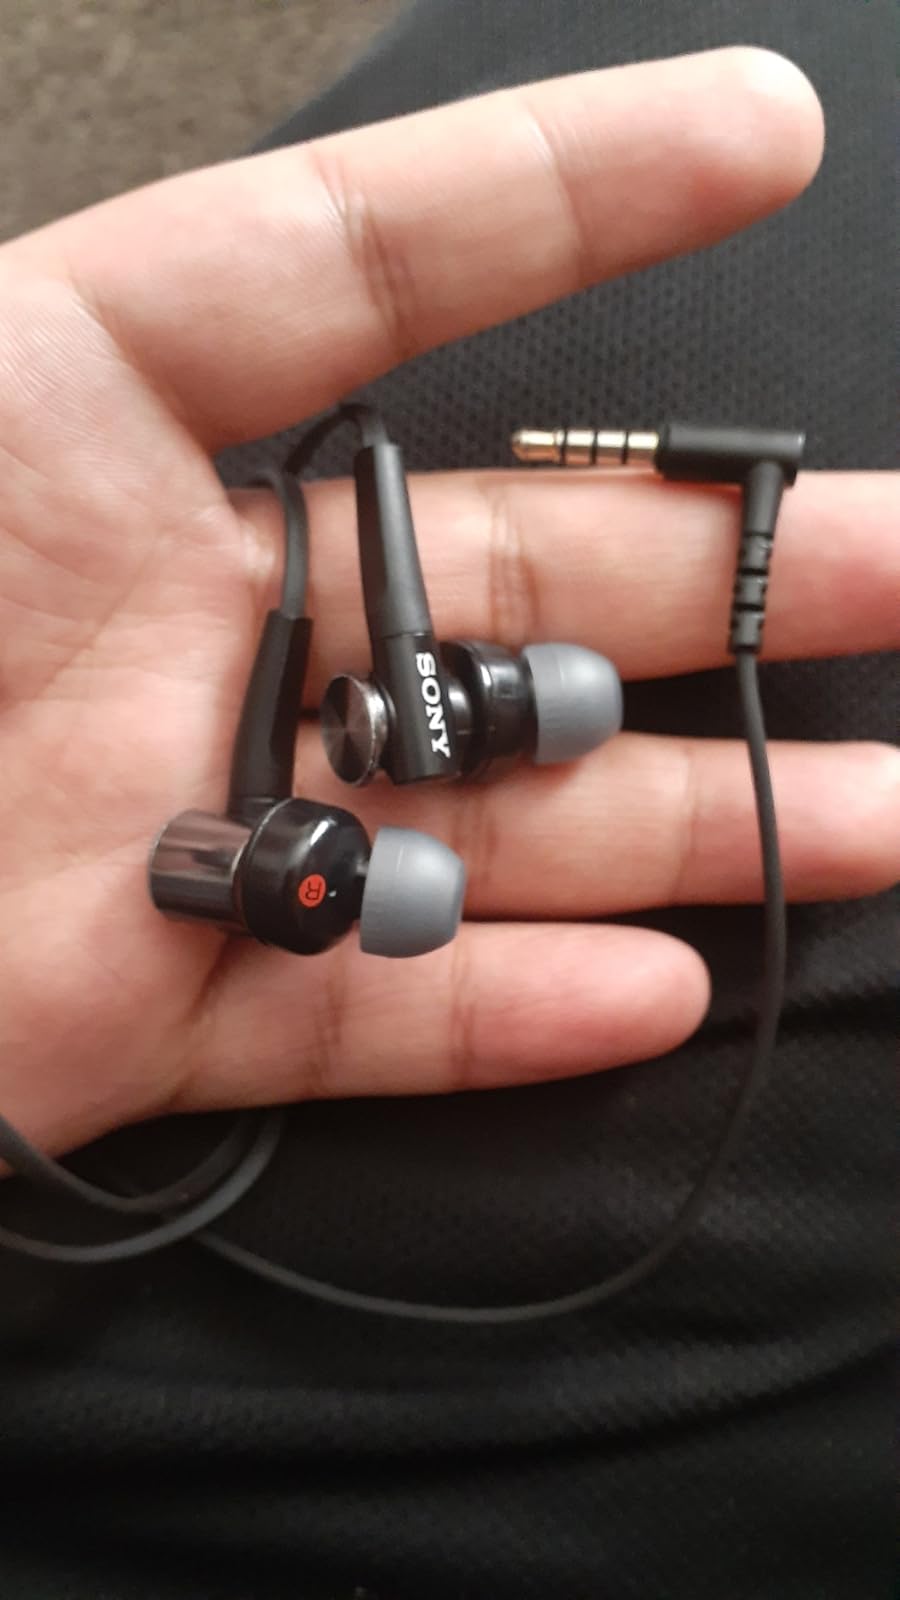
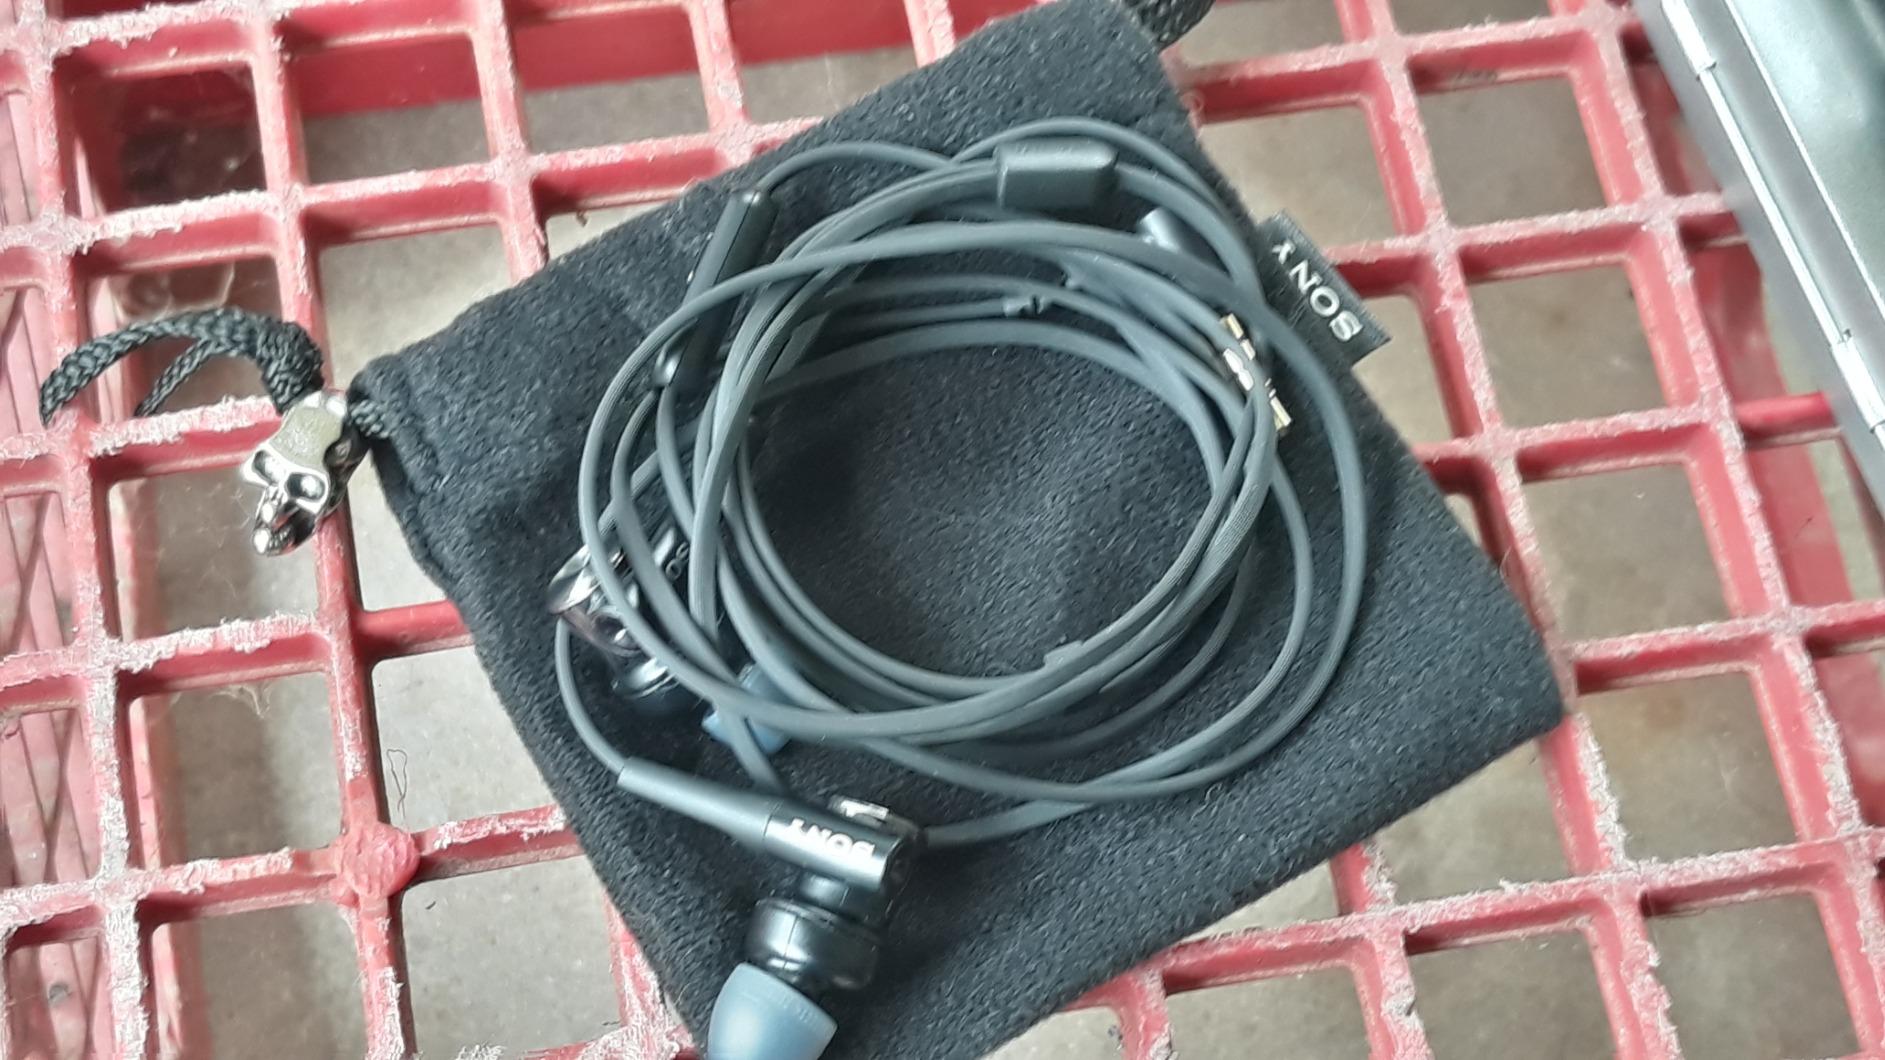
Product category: headphones
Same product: yes